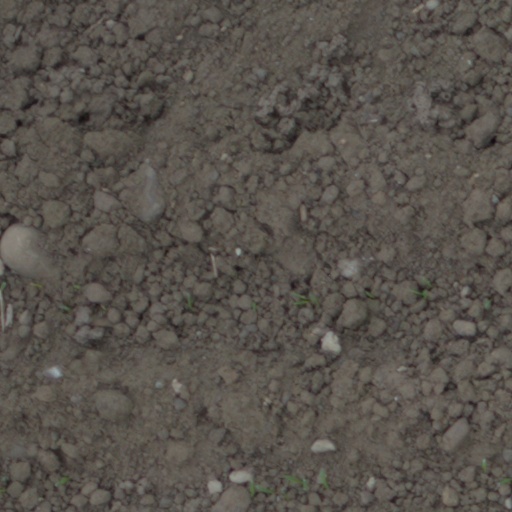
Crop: wheat